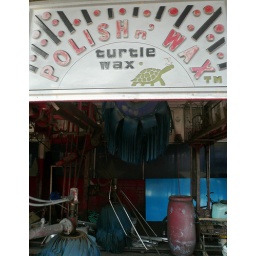
Turtle Wax plastic sign at the now-unused car wash on 6th in Skid Row.